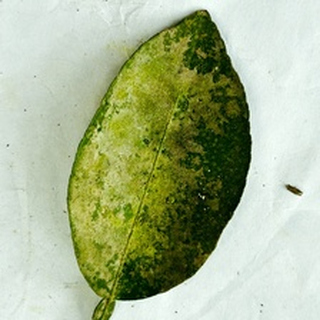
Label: lemon_sooty_mould